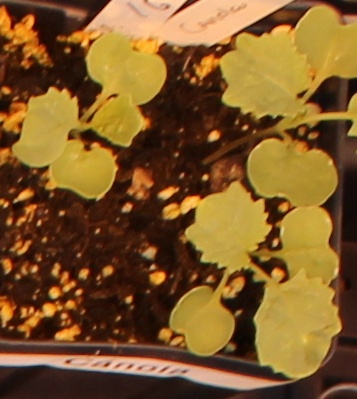
Label: Canola